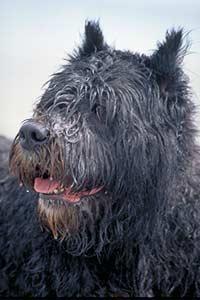
Bouvier_des_Flandres